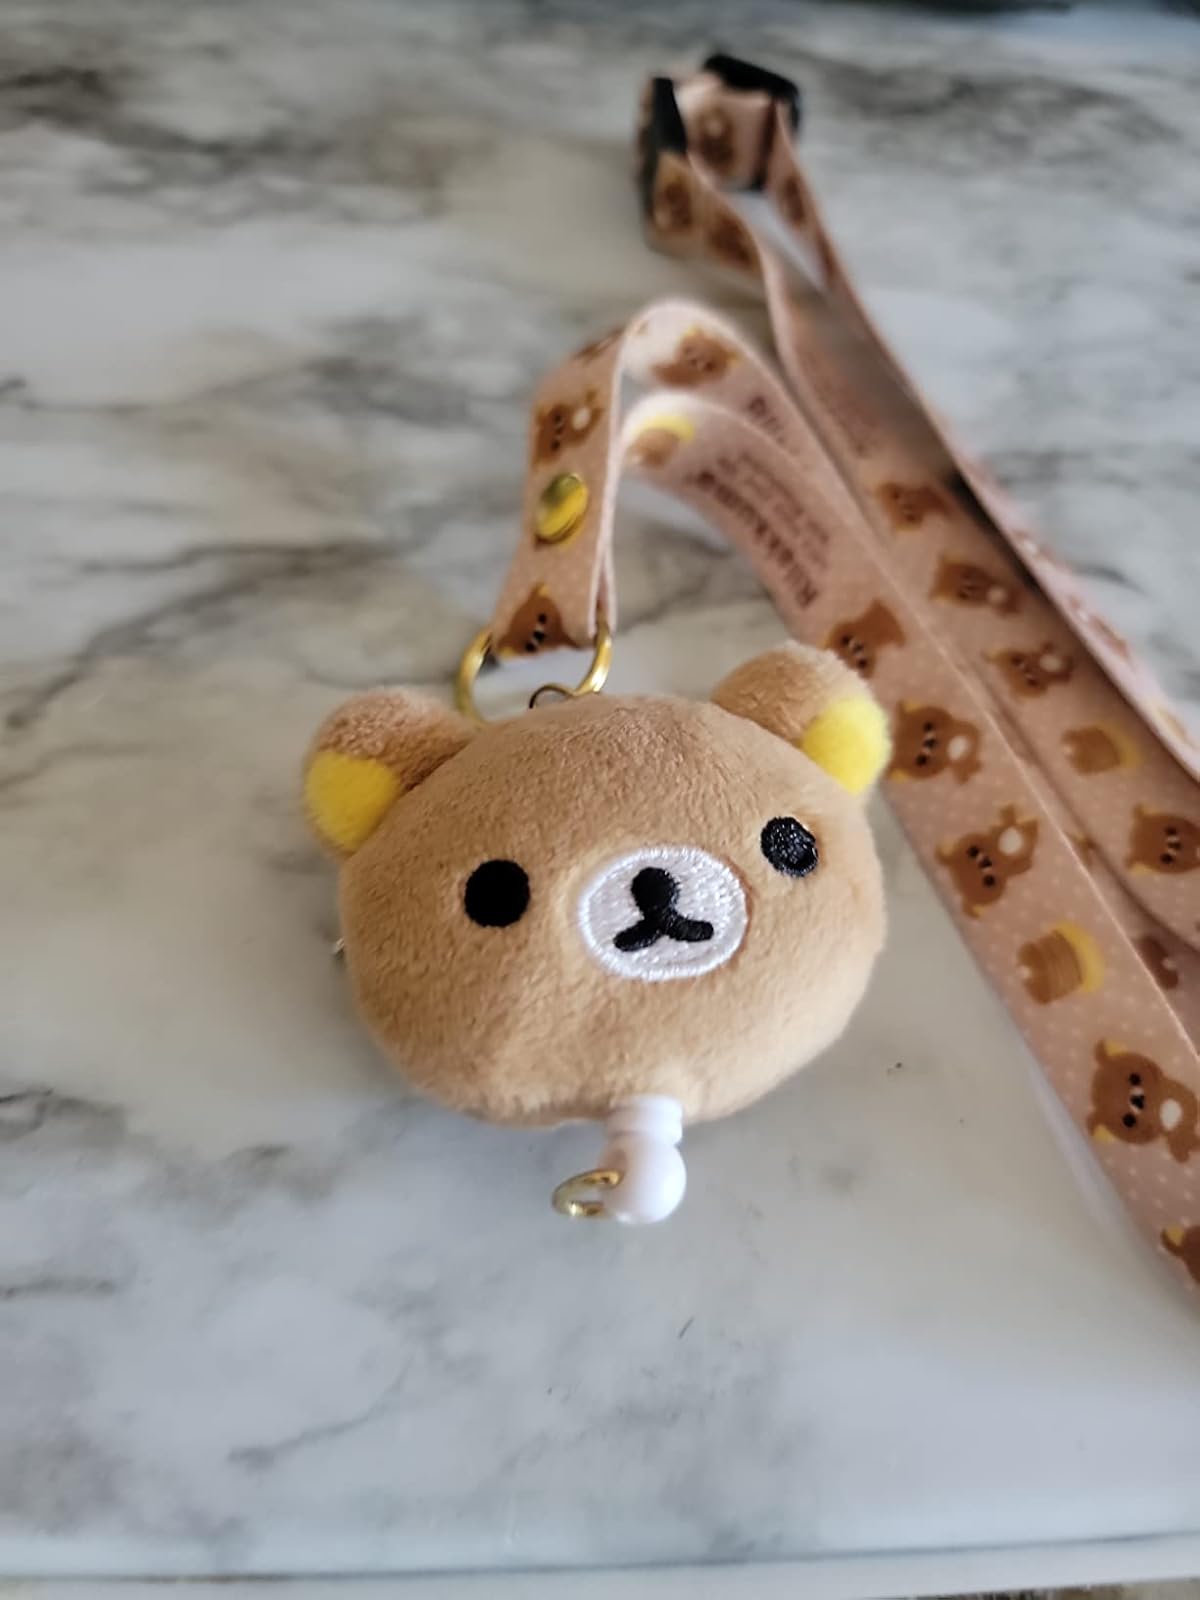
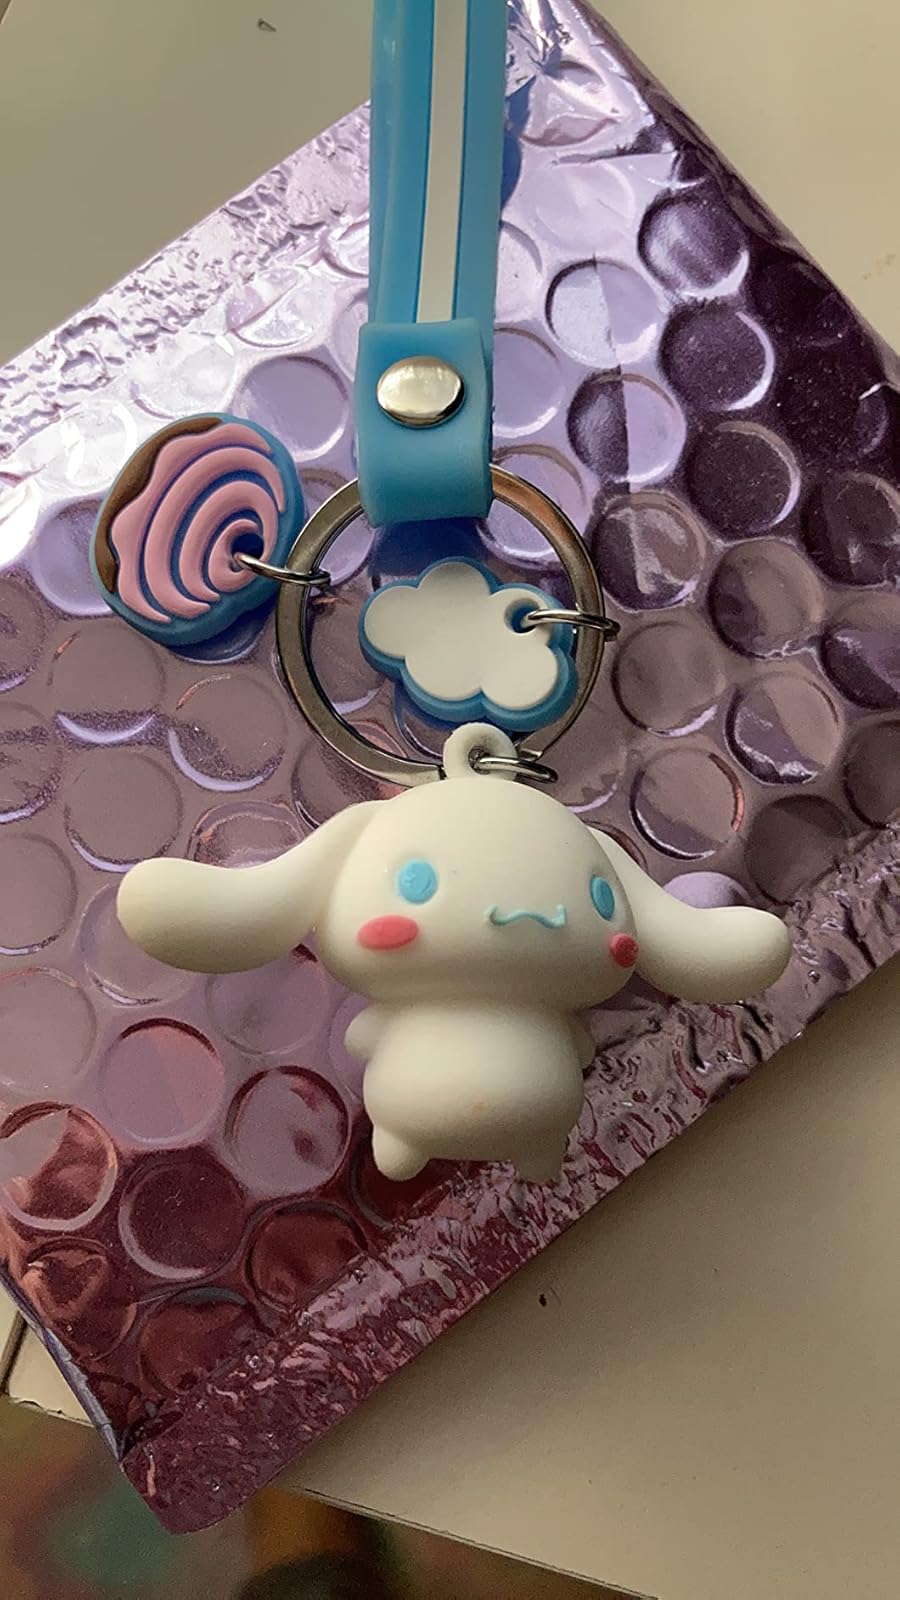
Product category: accessories_keychain
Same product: no